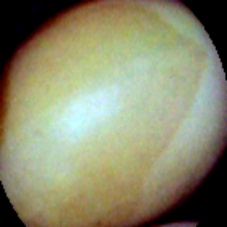
Label: Intact